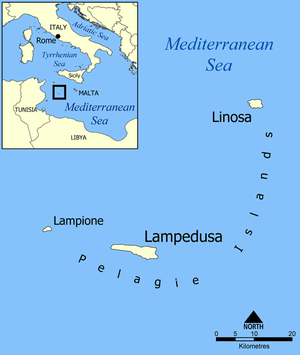
Linosa
Linosa's beliggenhed
Linosa er den nordligste af de tre øer i øgruppen de Pelagiske øer beliggende syd for Sicilien. Øen ligger 160 km syd for Sicilien og 160 km øst for Tunesien og har et areal på 5,4 km² og et indbyggertal på ca. 430 indbyggere.